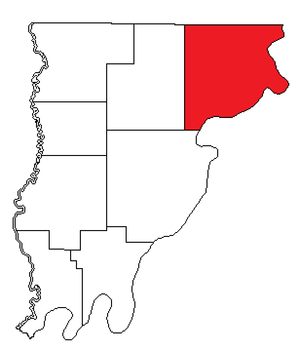
Le precinct de Wabash est un precinct électoral situé au nord-est du comté de Wabash dans l'Illinois, aux États-Unis. En 2010, ce precinct comptait une population de 1 007 habitants.